Jammalamadugu revenue division

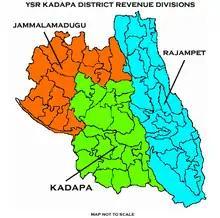
Jammalamadugu revenue division before April 2022

Jammalamadugu is the administrative headquarters of the division.In this division,Proddatur is the old municipality which became municipality in 1915,presently upgraded as a special grade municipality. Pulivendula became municipality in 2008.